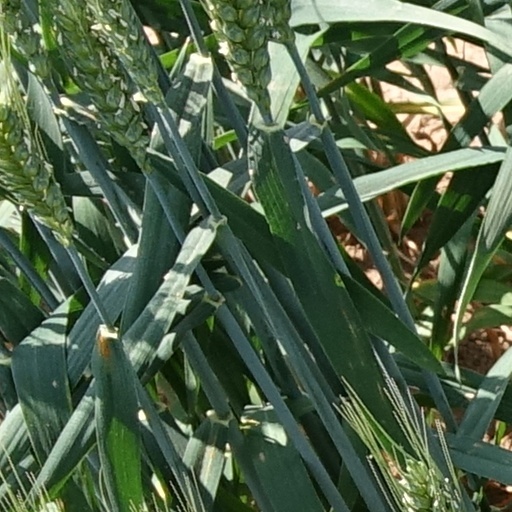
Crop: wheat